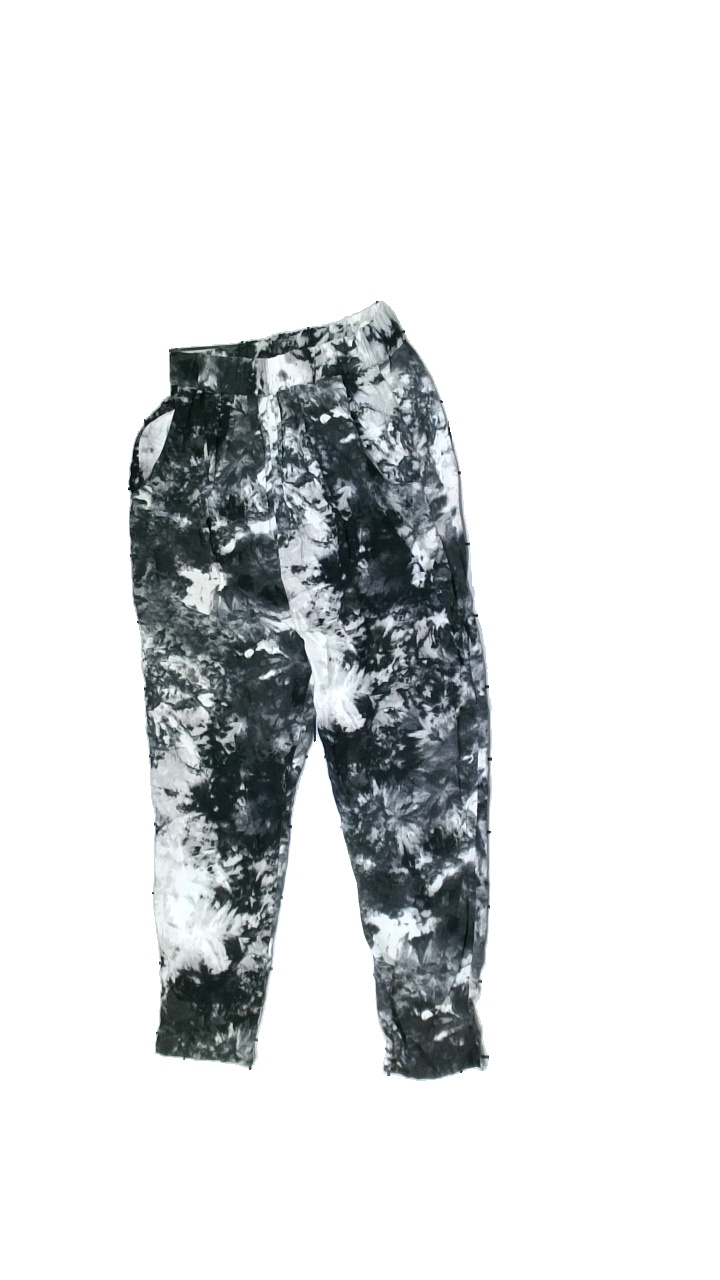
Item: Trousers (Ladies)
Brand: Pieces
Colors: White, Black
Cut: Loose
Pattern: Other
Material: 100% viscose
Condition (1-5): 3
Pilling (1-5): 5
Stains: Minor
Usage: Reuse
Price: <50